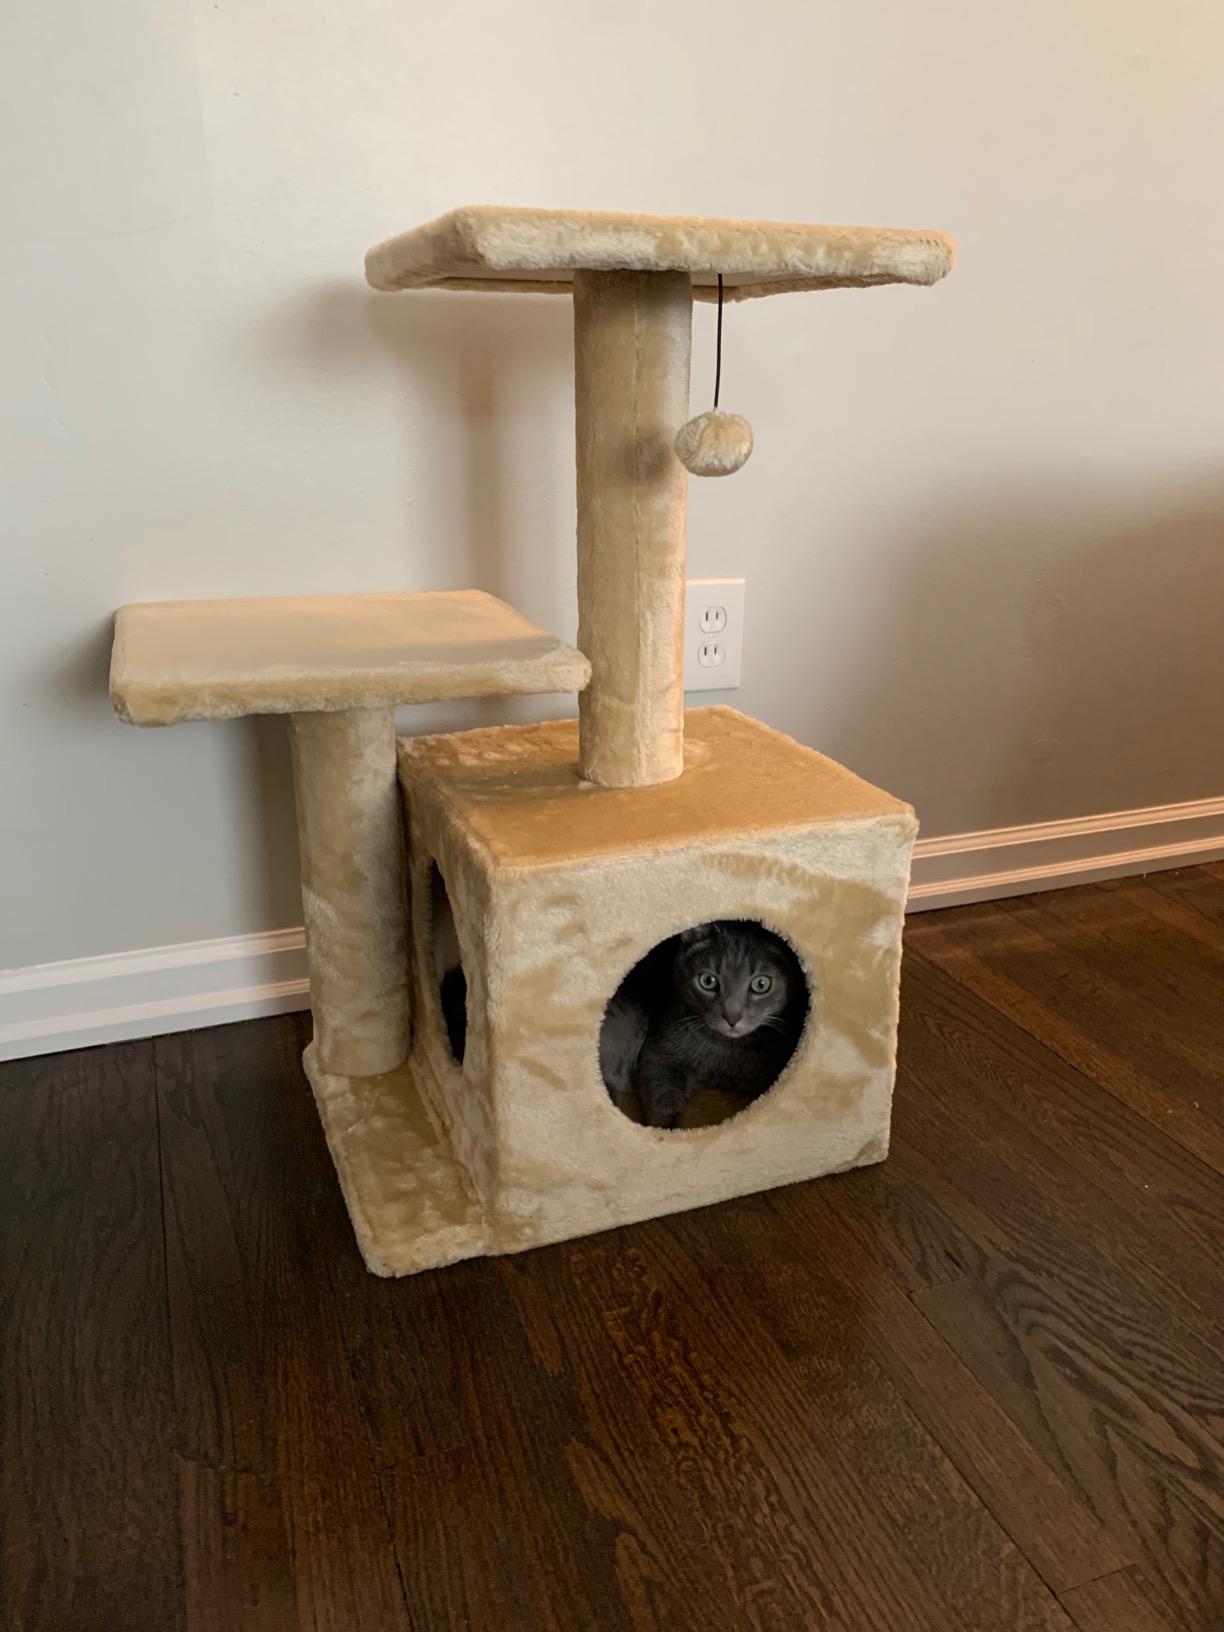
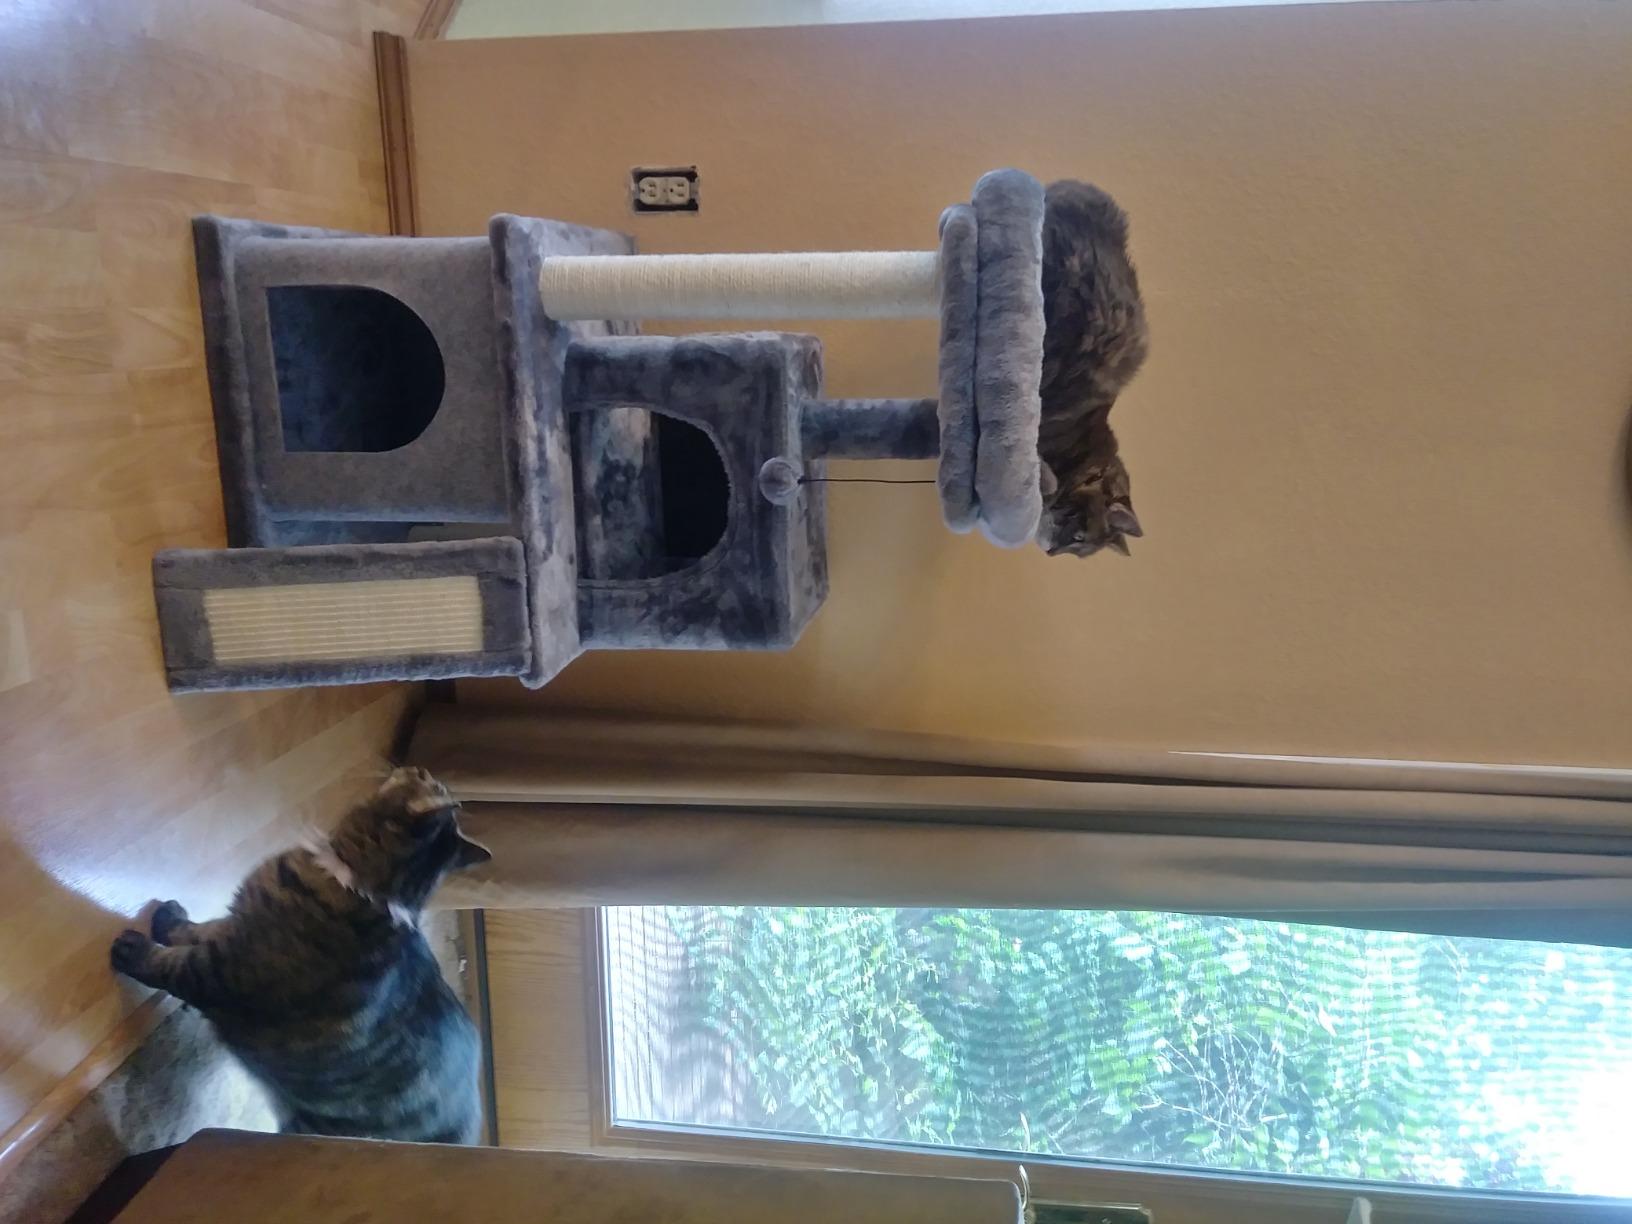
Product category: items_cat tree
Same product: no